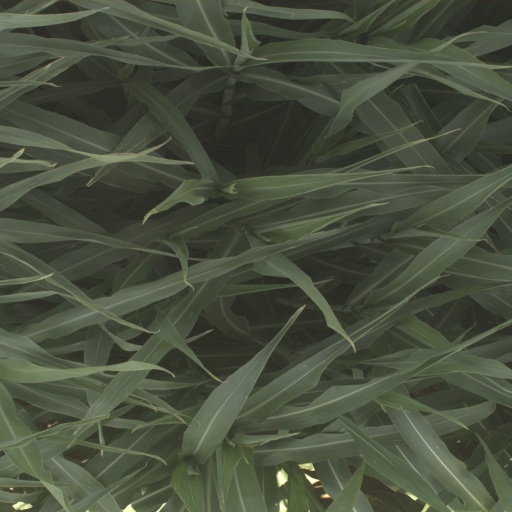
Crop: sorghum